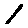
Label: 1